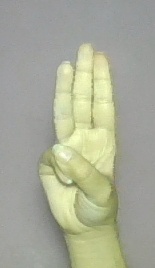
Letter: thaa